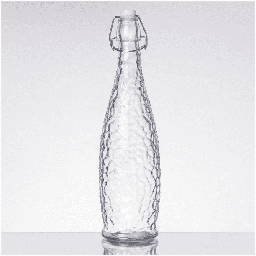
Label: glass